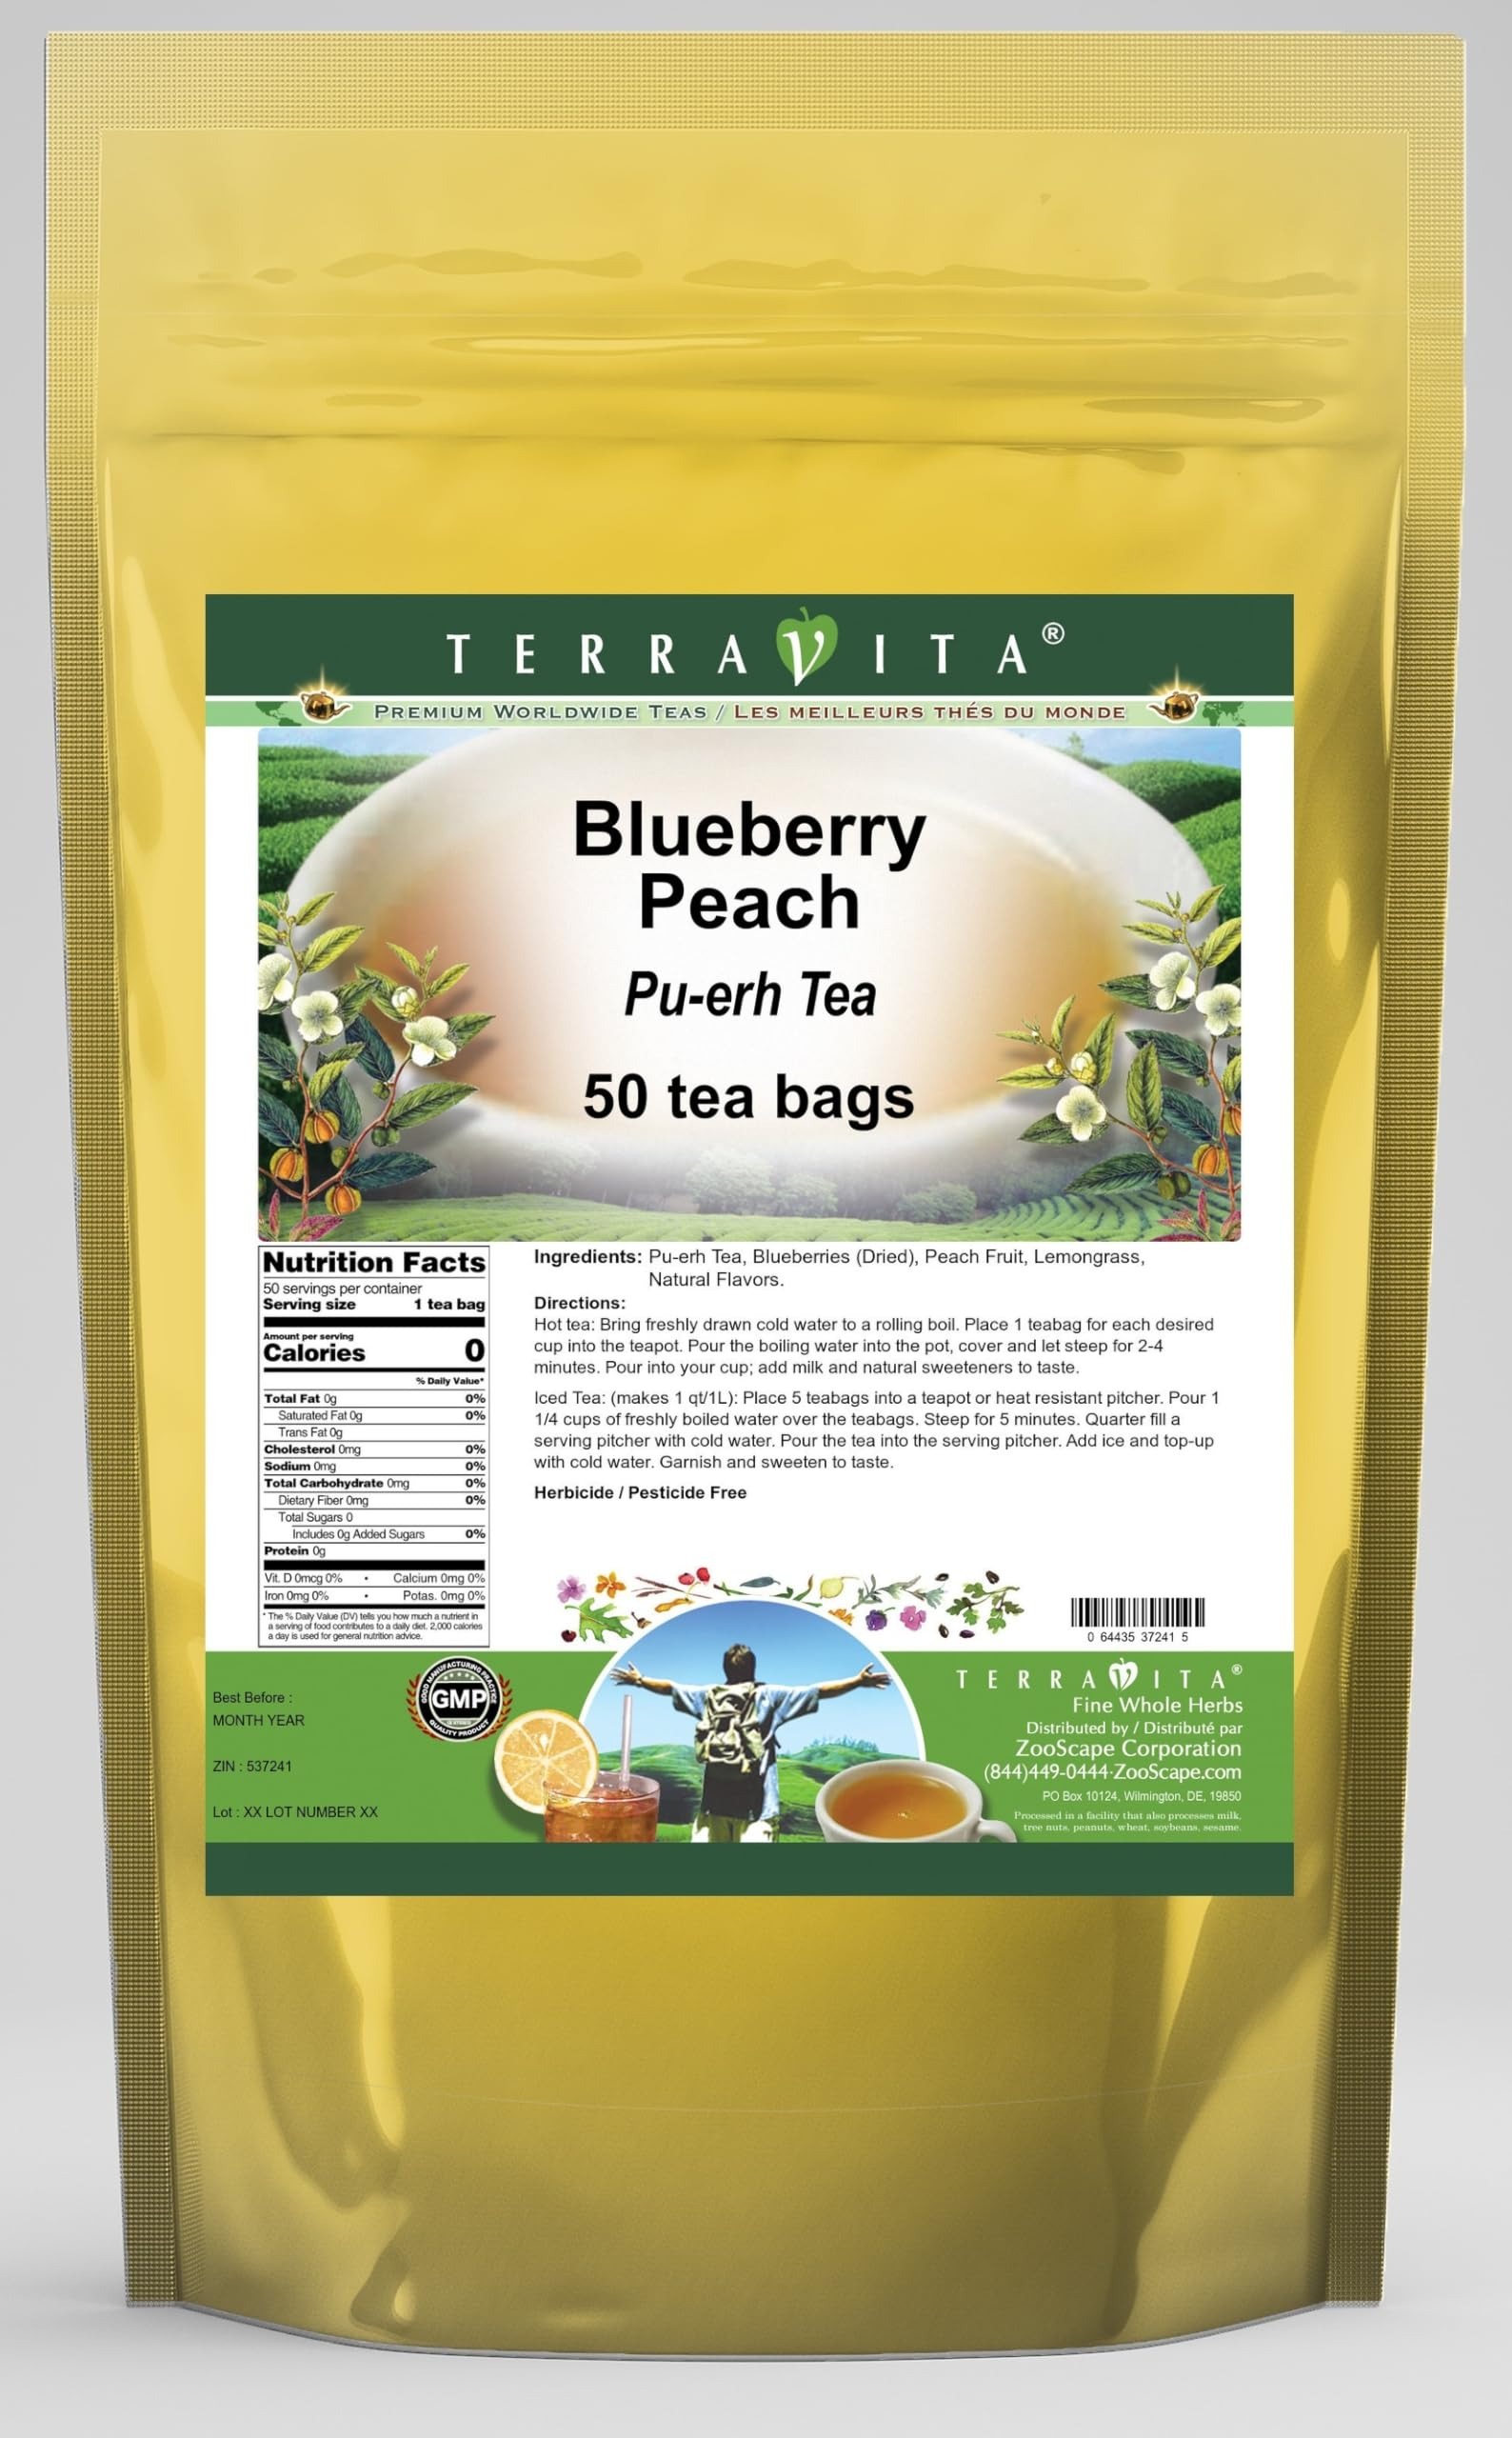
Item Name: Blueberry Peach Pu-erh Tea (50 tea bags, ZIN: 537241) - 2 Pack
Bullet Point 1: Our Blueberry Peach Pu-erh Tea is a terrific flavored Pu-erh tea with Blueberries, Peach Fruit and Lemongrass that you can enjoy again and again! You will really enjoy the special Blueberry Peach aroma and taste! - Ingredients: Pu-erh tea, Blueberries, Peach Fruit, Lemongrass and Natural Blueberry Peach Flavor.
Bullet Point 2: No fillers.
Bullet Point 3: Manufacturer: TerraVita
Bullet Point 4: Size: 50 tea bags
Bullet Point 5: Pu-erh Tea Bags - Packed in a convenient upright pouch!
Product Description: Our Blueberry Peach Pu-erh Tea is a terrific flavored Pu-erh tea with Blueberries, Peach Fruit and Lemongrass that you can enjoy again and again! You will really enjoy the special Blueberry Peach aroma and taste! - Ingredients: Pu-erh tea, Blueberries, Peach Fruit, Lemongrass and Natural Blueberry Peach Flavor. - Hot tea brewing method: Bring freshly drawn cold water to a rolling boil. Place 1 teabag for each desired cup into the teapot. Pour the boiling water into the pot, cover and let steep for 2-4 minutes. Pour into your cup; add milk and natural sweeteners to taste. - Iced tea brewing method: (to make 1 liter/quart): Place 5 teabags into a teapot or heat resistant pitcher. Pour 1 1/4 cups of freshly boiled water over the teabags. Steep for 5 minutes. Quarter fill a serving pitcher with cold water. Pour the tea into the serving pitcher. Add ice and top-up with cold water. Garnish and sweeten to taste. - TerraVita is an exclusive line of premium-quality, natural source products that use only the finest, purest and most potent ingredients found around the world. TerraVita is hallmarked by the highest possible standards of purity, potency, stability and freshness. All of our products are prepared with the highest elements of quality control, from raw materials through the entire manufacturing process, up to and including the moment that the bottles or bags are sealed for freshness and shipped out to you. Our highest possible standards are certified by independent laboratories and backed by our personal guarantee. - TerraVita exists to meet and ensure your family's health and wellness without the harmful effects of chemicals and health products. We strive to make all of our products affordable and reliable and are constantly searching the market to maintain our affordab
Value: 100.0
Unit: Count

Price: 39.71